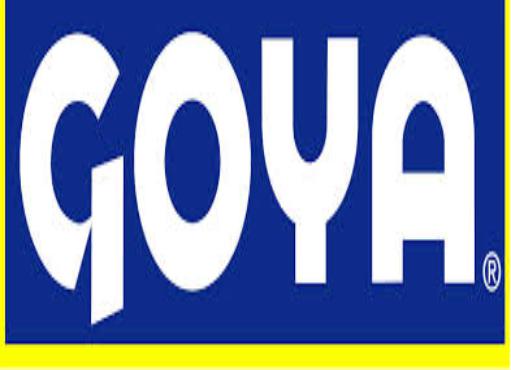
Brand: Goya
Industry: Clothes